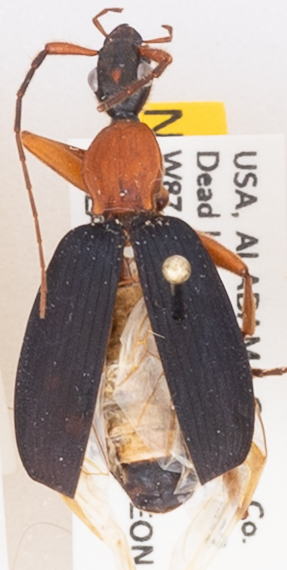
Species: Galerita bicolor
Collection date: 2021-06-01
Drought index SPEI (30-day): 0.18
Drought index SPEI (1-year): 0.662
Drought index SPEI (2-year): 2.09